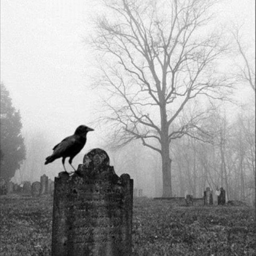
... for the rare and radiant maiden whom the angels named person here for evermore ... idea instead of raven